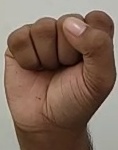
ASL sign: S